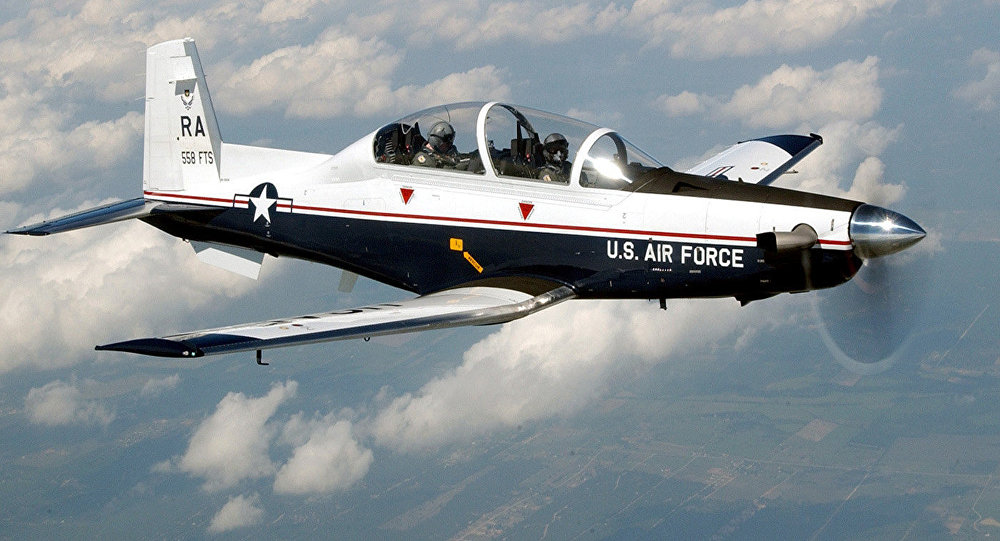
Vehicle type: Planes